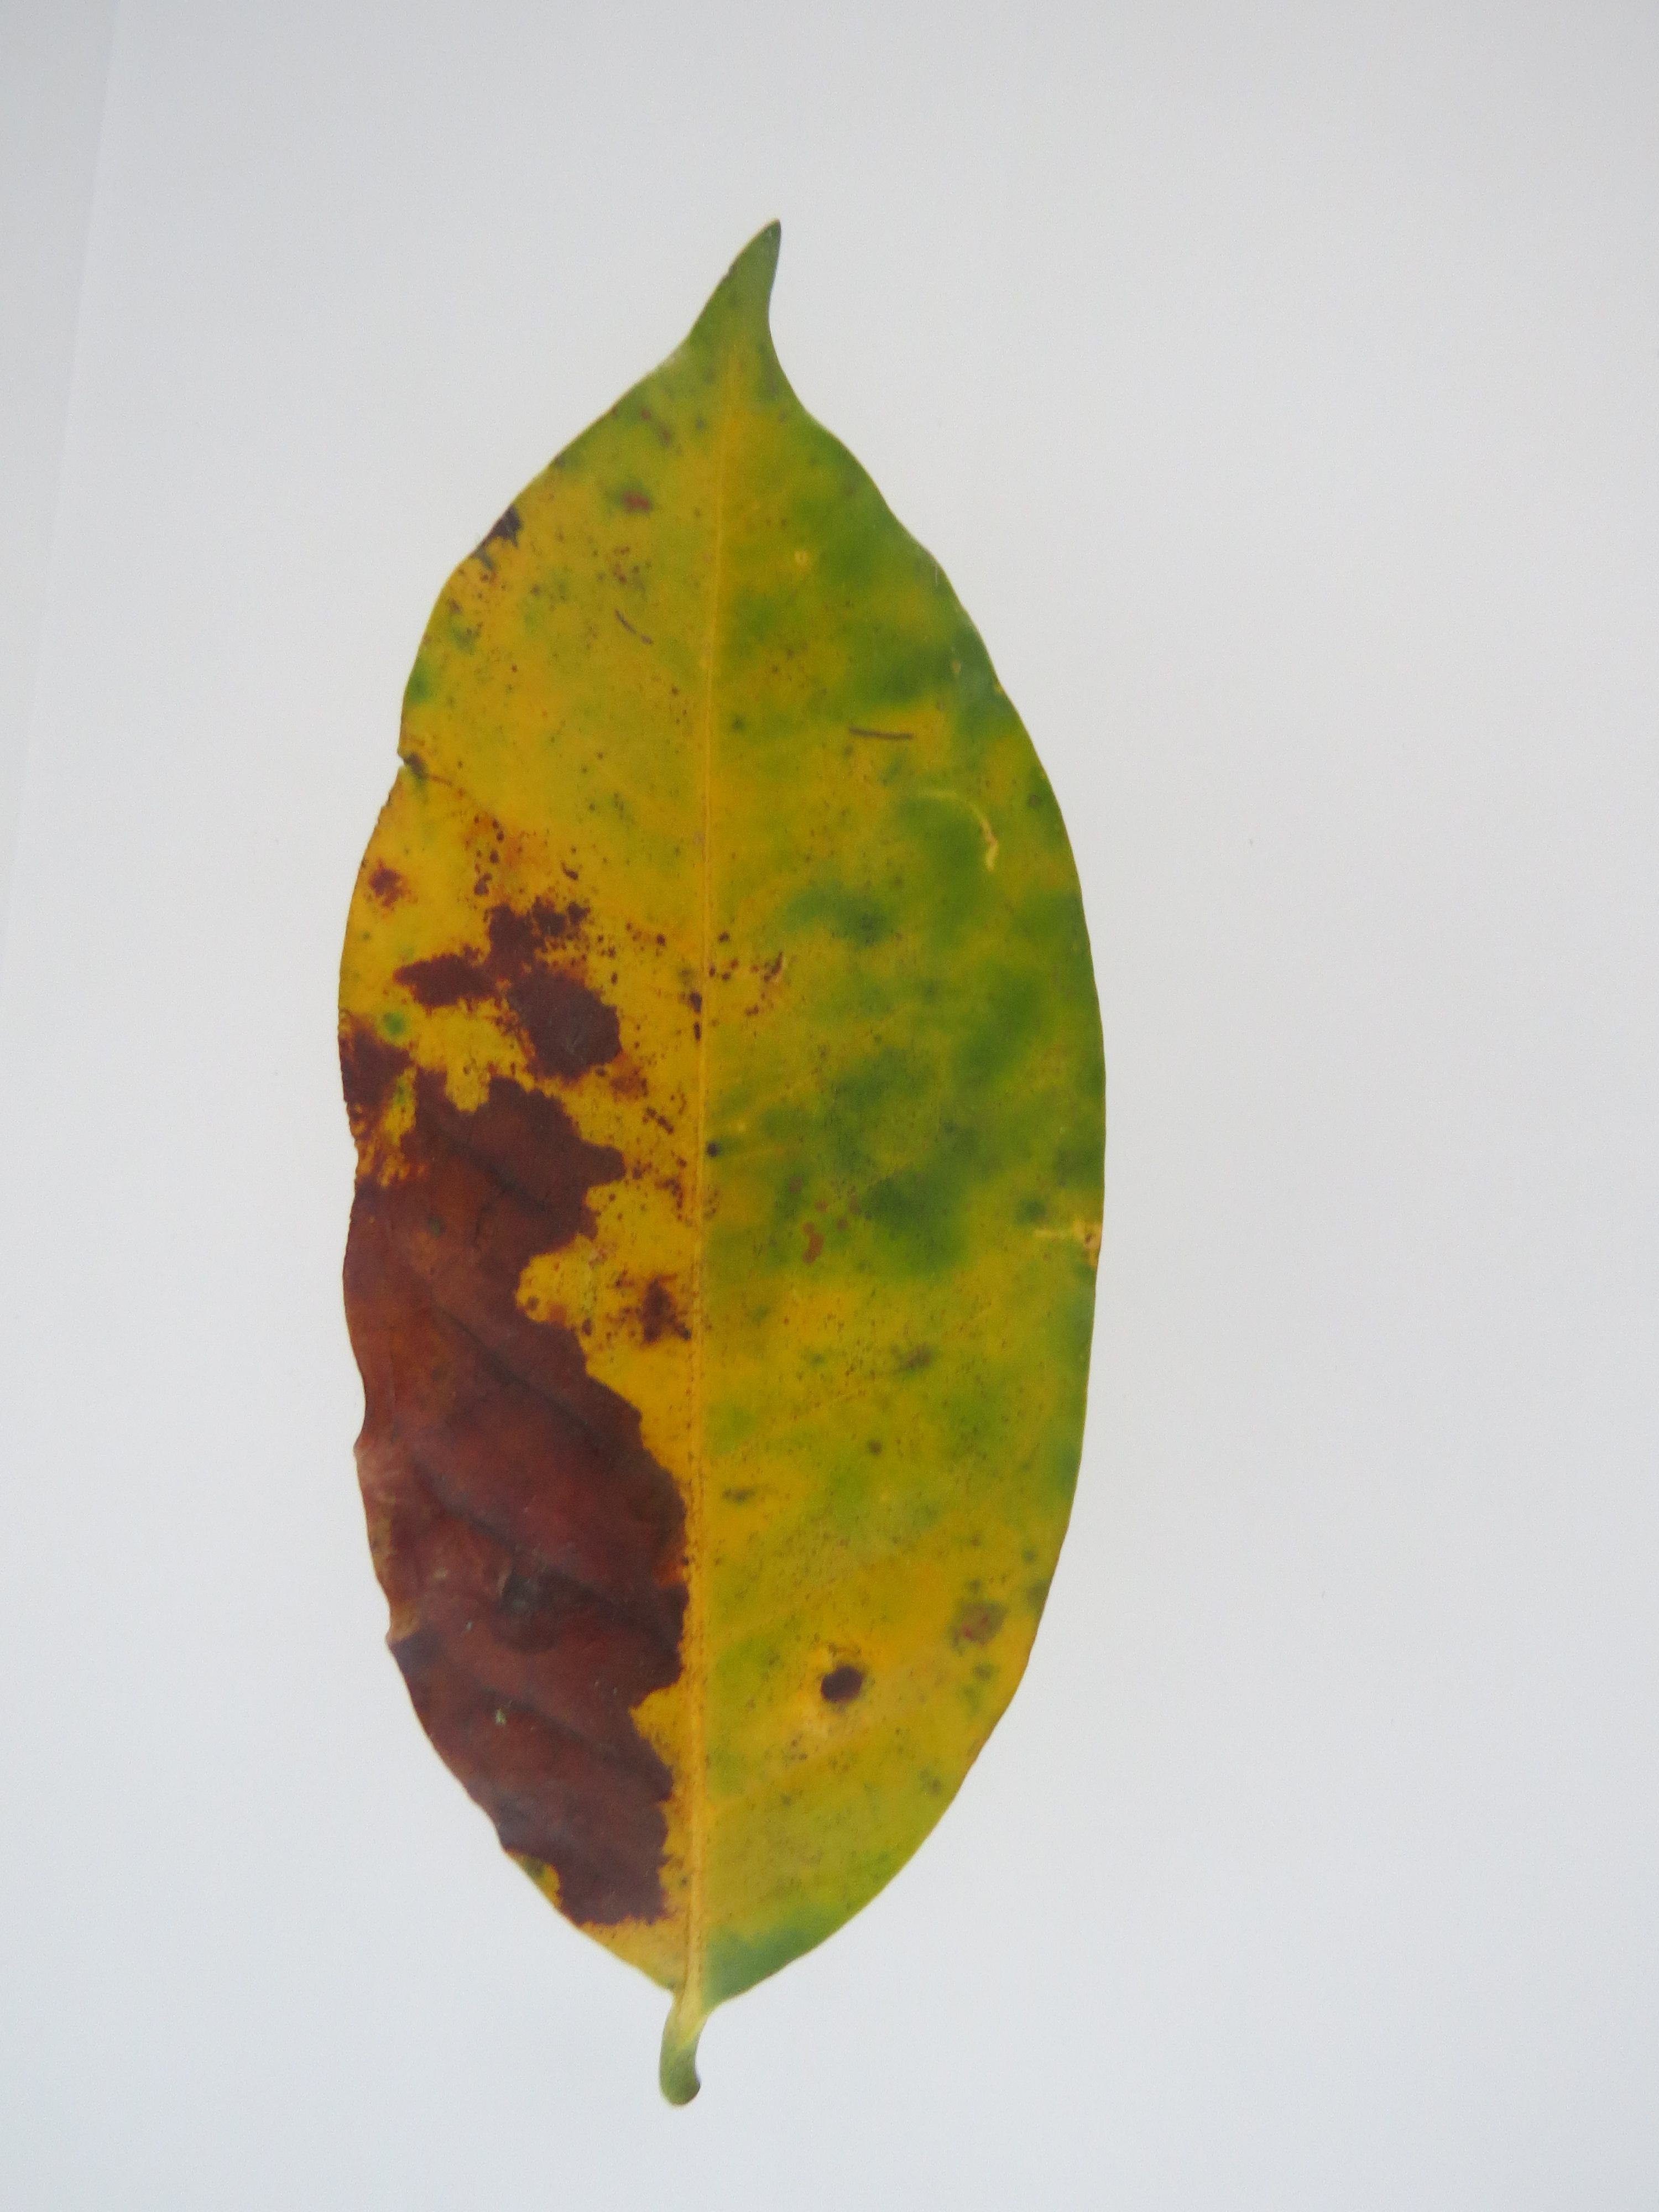
Label: potasium-K